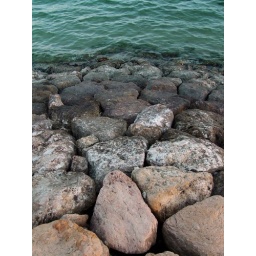
A stone composition to brake sea water in Sanur beach.